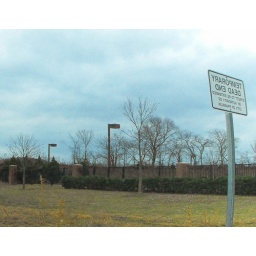
reflected in my car window